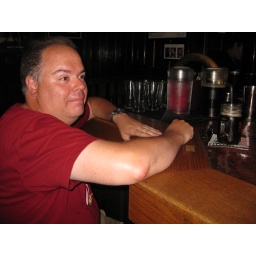
Steve ended up sitting in the trick bar seat (hilarious) - he's not really this short...